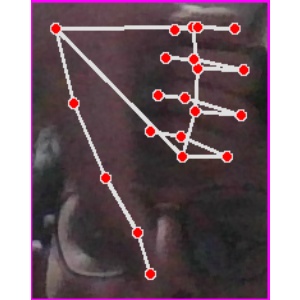
अक्षर: फ